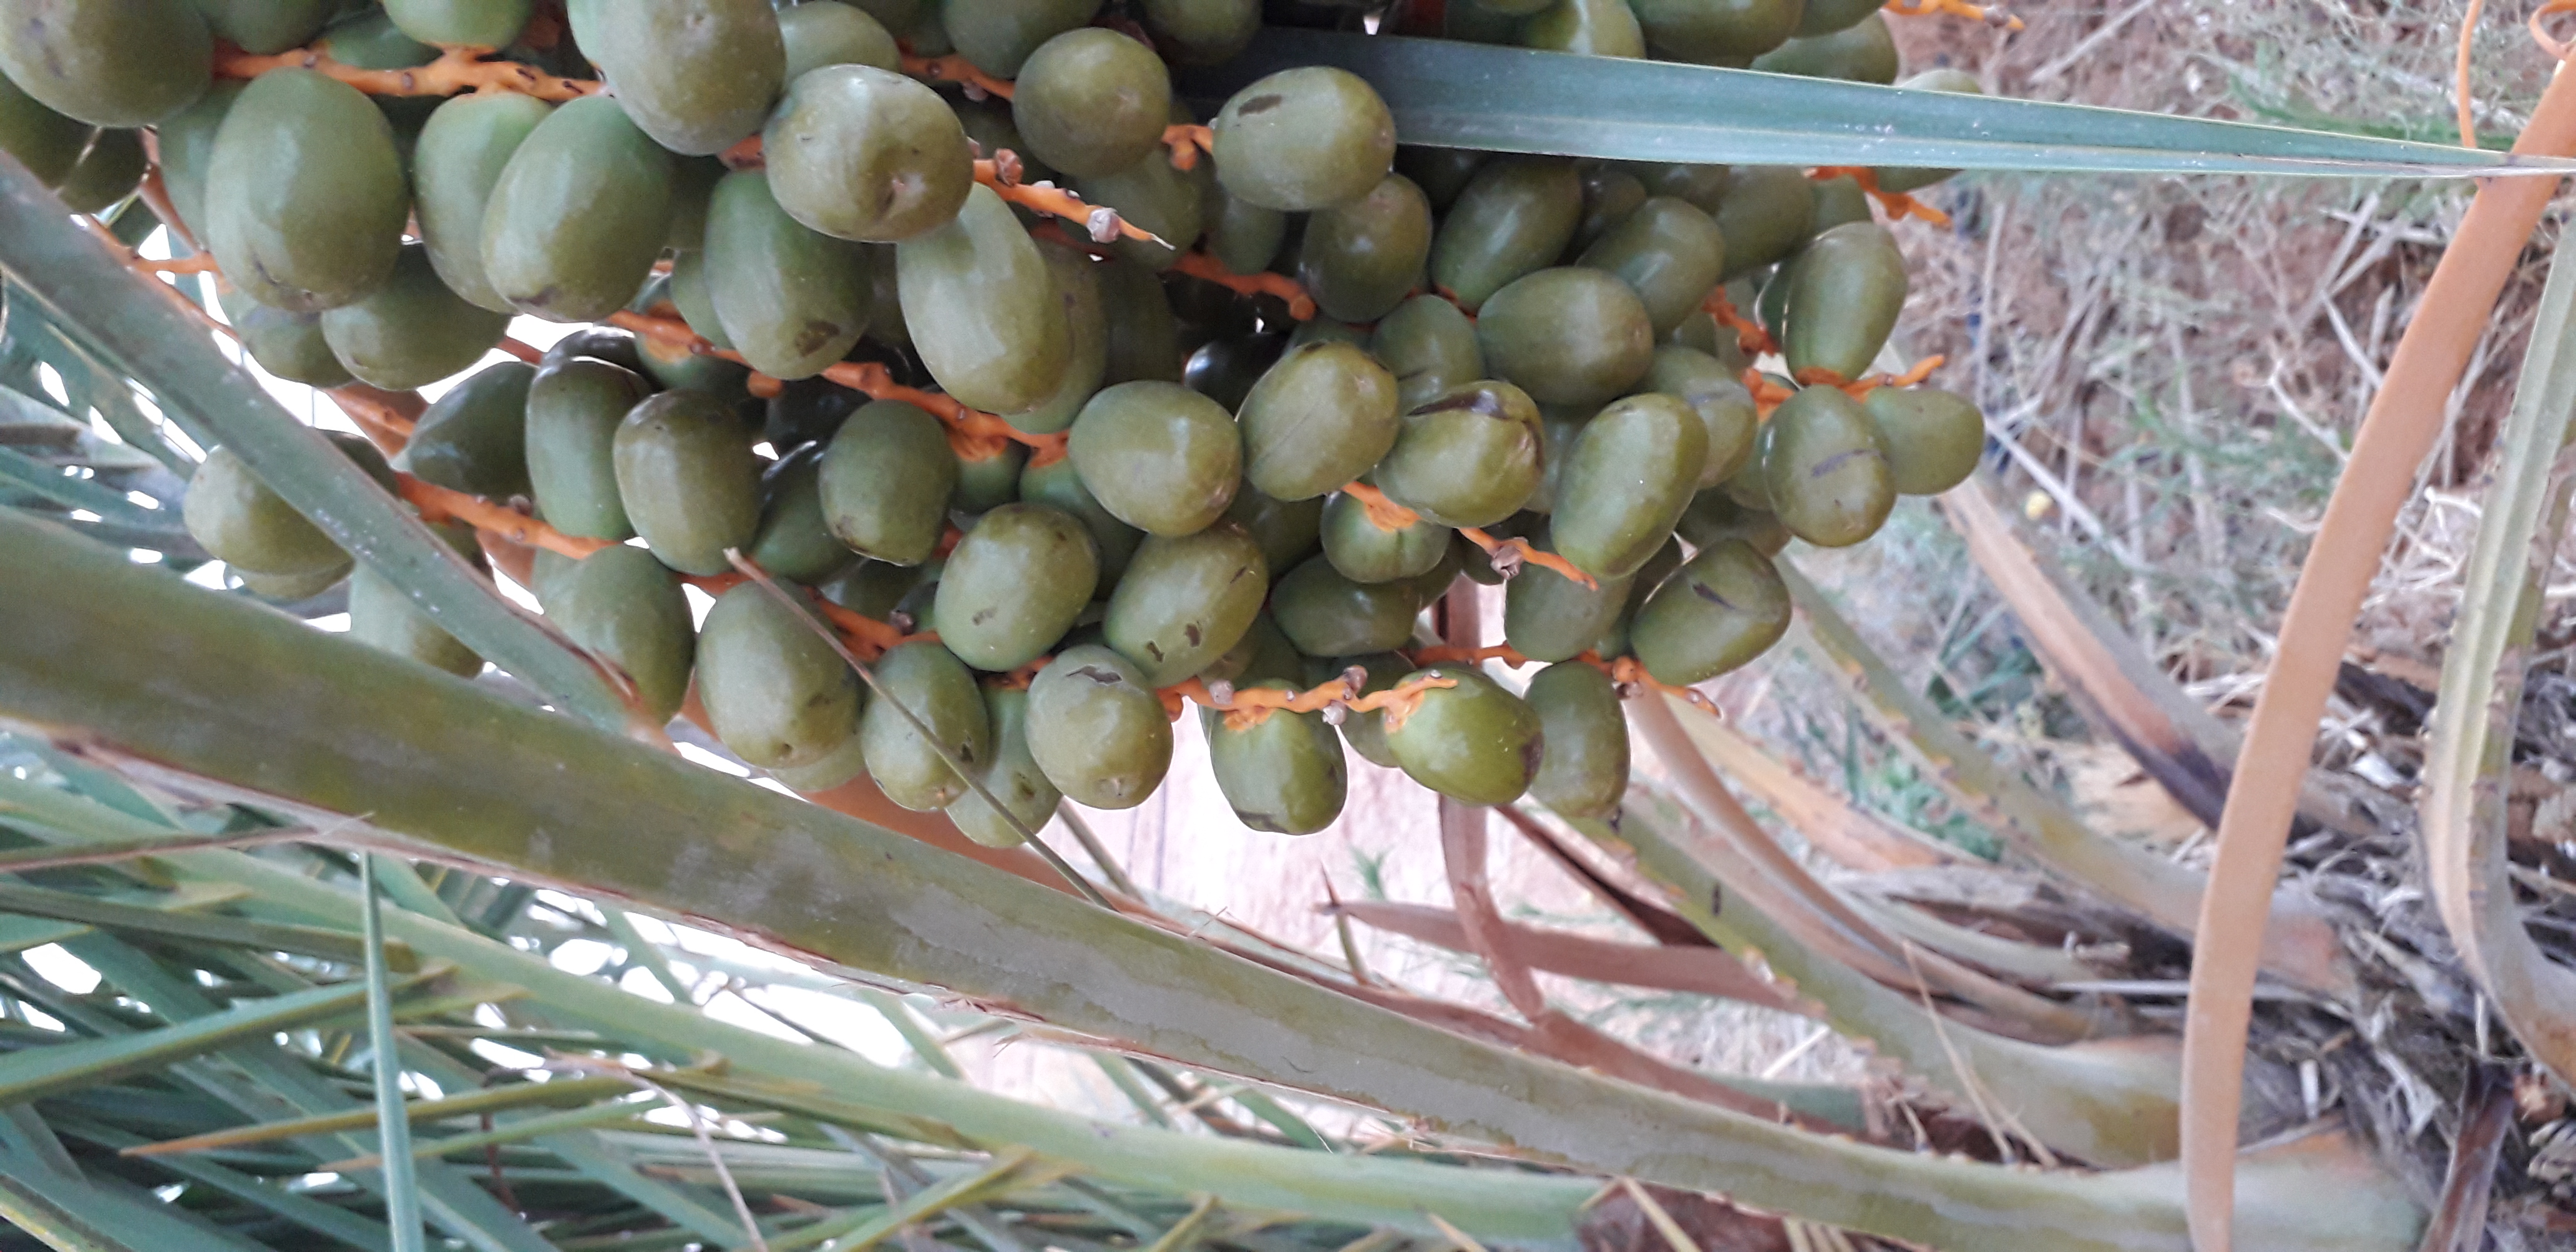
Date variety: Boufagous